Tourist sternwheelers of Oregon

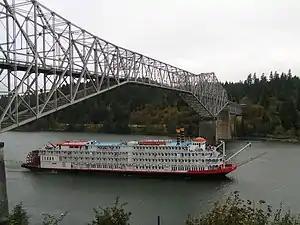
The "Empress of the North" passing under the Bridge of the Gods in 2005. The ship was renamed "American Empress" in 2014.

The M.V. "Columbia Gorge" is a sternwheeler in service on both the Columbia and Willamette Rivers. She was built in Hood River by Nichols Boat Works and was launched on August 30, 1983. The motors driving her paddle wheel are diesel-powered. She was partially modeled on the 1890-built "Bailey Gatzert" and is named for the Columbia River Gorge. She was built for the Port of Cascade Locks, at a cost of around $2.5 million, of which $1.1 million was funded by federal grants secured by U.S. Senators Mark Hatfield and Bob Packwood, with a goal of boosting tourism in the area. After some delay in obtaining certification from the U.S. Coast Guard, "Columbia Gorge" took her maiden passenger voyage on October 29, 1983. The Port's plans were for the boat to operate on the Columbia River, out of Cascade Locks, during summer months and on the Willamette River, out of Portland during winter months. Her design includes simulated hog chains, described in 1983 by "The Oregonian" as "upright posts on the top deck [which were] used on vintage boats to keep the hulls from vibrating and the wooden boats from warping", but which on this vessel are for appearance only. She is certified to carry up to 599 passengers. In the late 1980s, at least, M.V. "Columbia Gorge" followed the same seasonal pattern of operating out of Cascade Locks from mid-June through September and spending the remainder of each year in Portland, cruising on the Willamette, where she was joined by the "Rose".